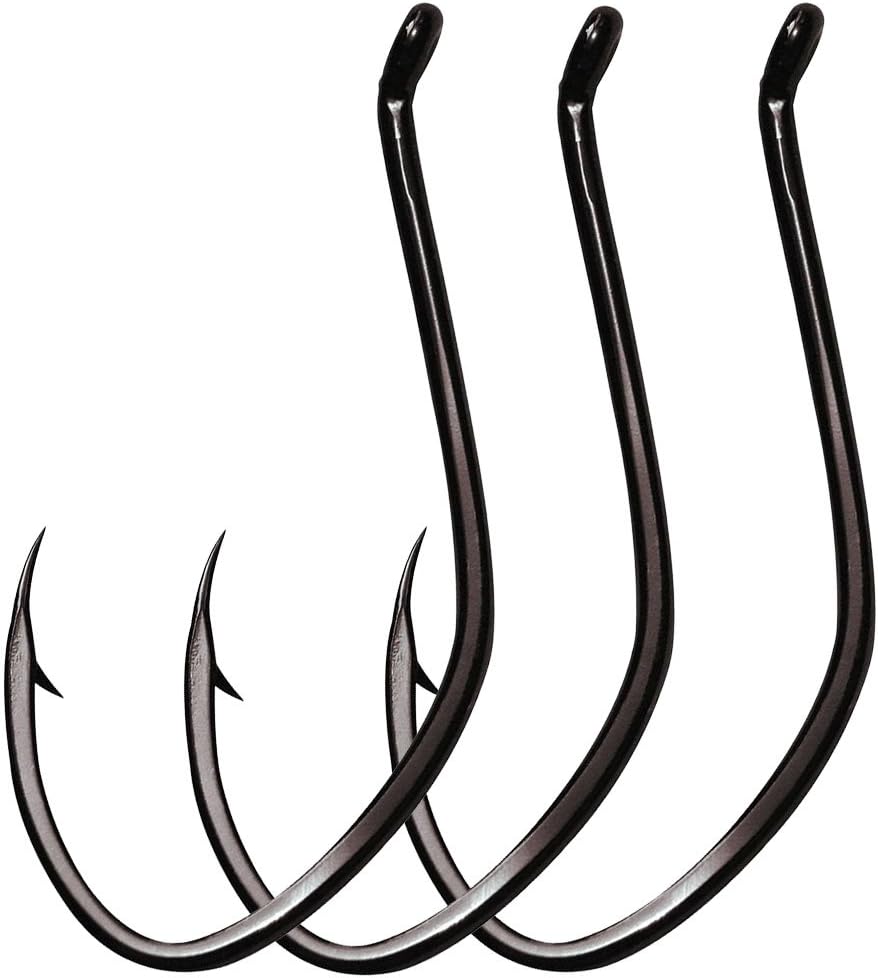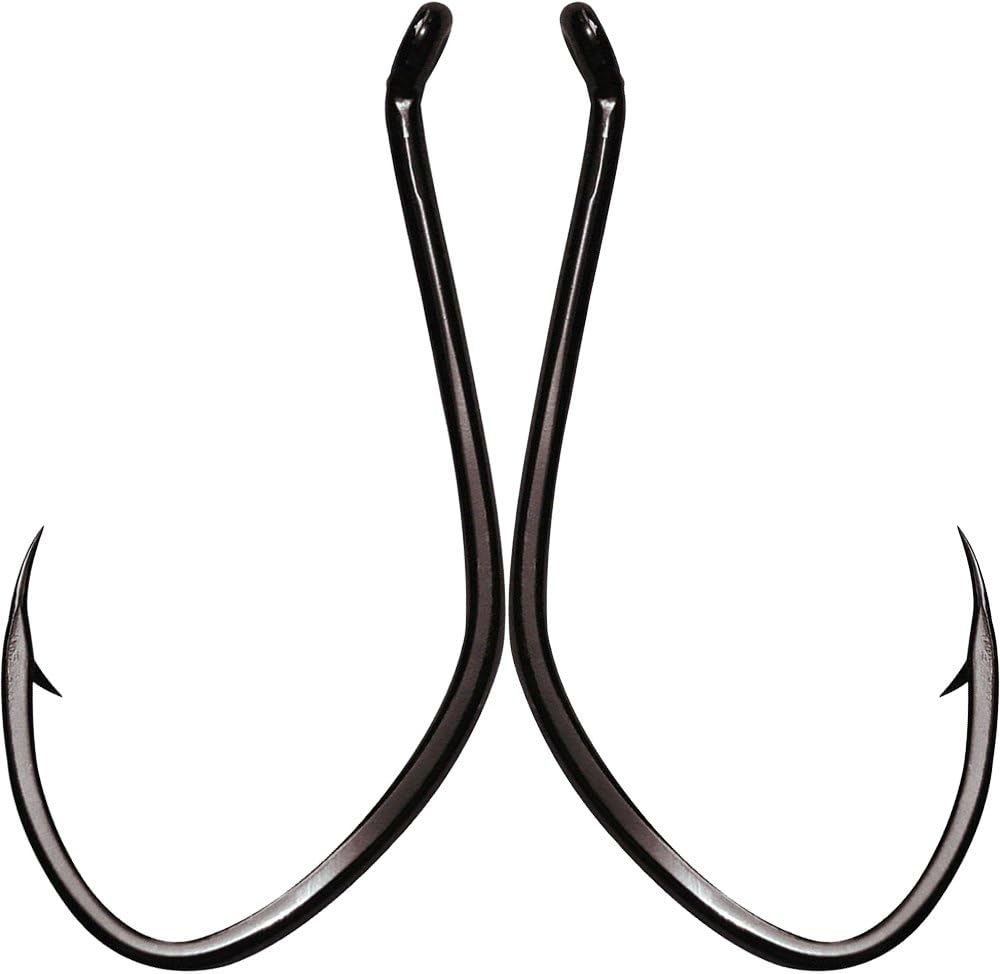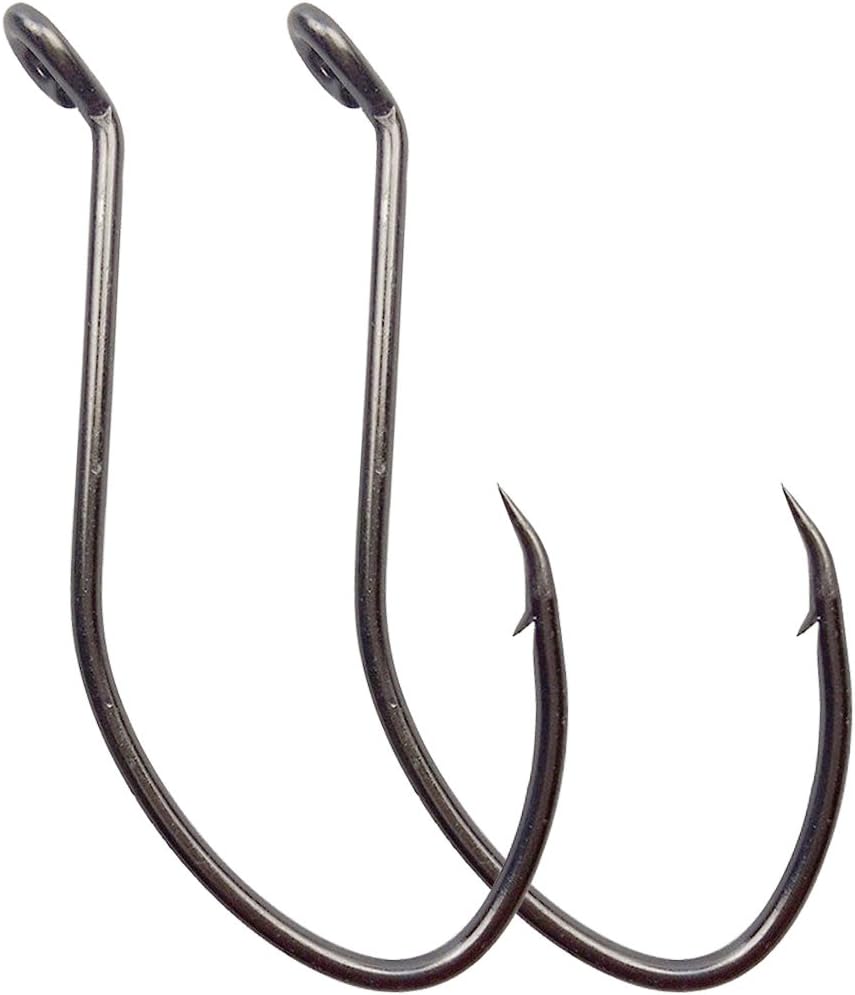
Luengo Catfish Hooks Big River Bait Hook High Carbon Steel Fishing Hook Saltwater Size Black Nickel (Pack of 50)
Category: Sports & Outdoors
1.Cat Fish Hooks. 2.Circle hooks have a pronounced circular bend, short shank and an inward bending point. 3.Many fish will swallow bait, resulting in gut hooking with conventional live bait hooks. Circle hooks act differently. When an angler detects a bite, a slow steady pull of the line is all that's needed to move the hook to the side or top of the fish's mouth to prevent gut hooking. 4.This style of hook is an excellent choice for bait fishing and catch and release practices.  Catfish Fishing Hooks  Size and quantity details:  Size------------Length-----------------Width  4/0------------2.8inch----------------1.1inch  2/0------------2.2inch----------------0.8inch  1/0------------2.0inch----------------0.71inch  8#-------------1.2inch----------------0.4inch  10#-----------0.7inch----------------0.3inch
Features: MATERIAL: Made of high carbon steel,firm and super sharp,antirust for years | APPLICATION: Large size hooks for catfish,northem pike,muskie,salmon,steelhead and all saltwater applications. Smaller size hooks for Trout,Walleye,Panfish | USED FOR: This sickle octopus hook can be used with live bait, cut bait and soft plastic | FEATURES: This style of hook is an excellent choice for bait fishing and catch and release practices | NOTE: Please be careful with use and keep out of reach of children